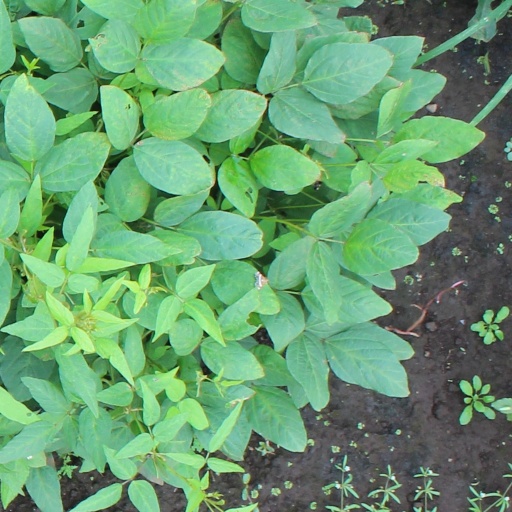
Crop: soybean